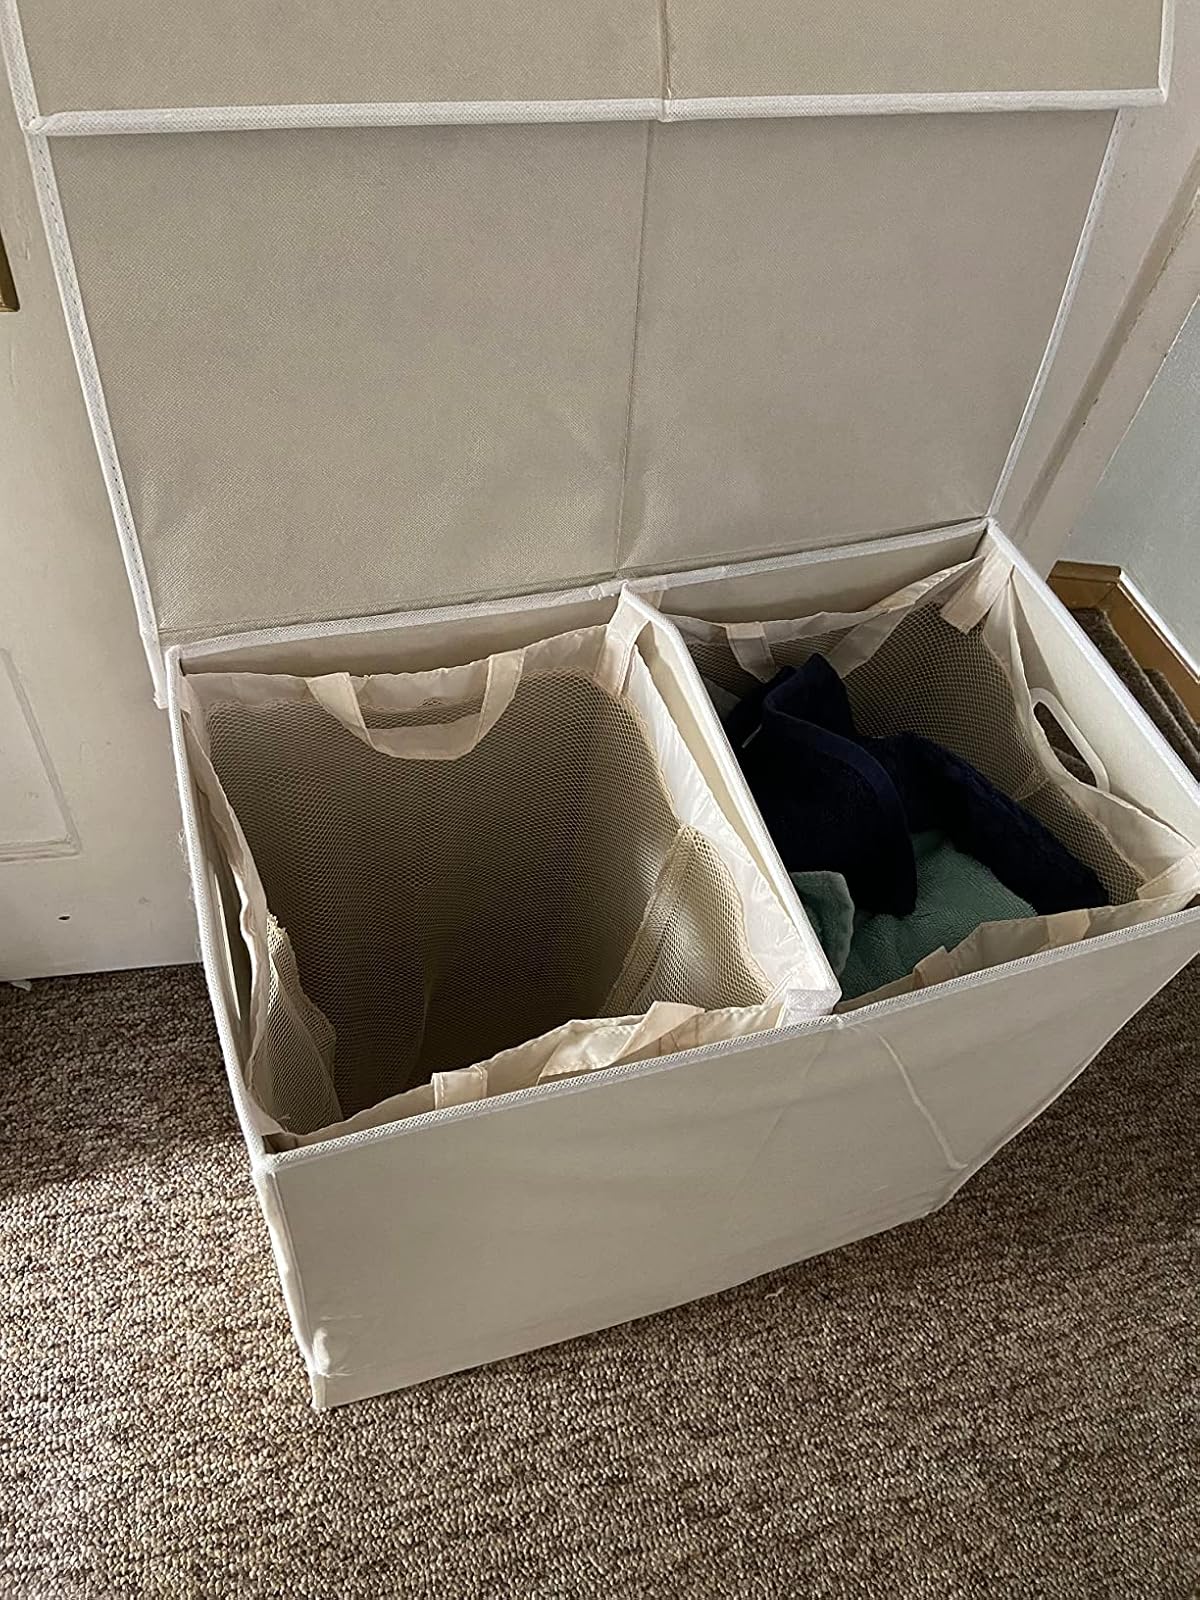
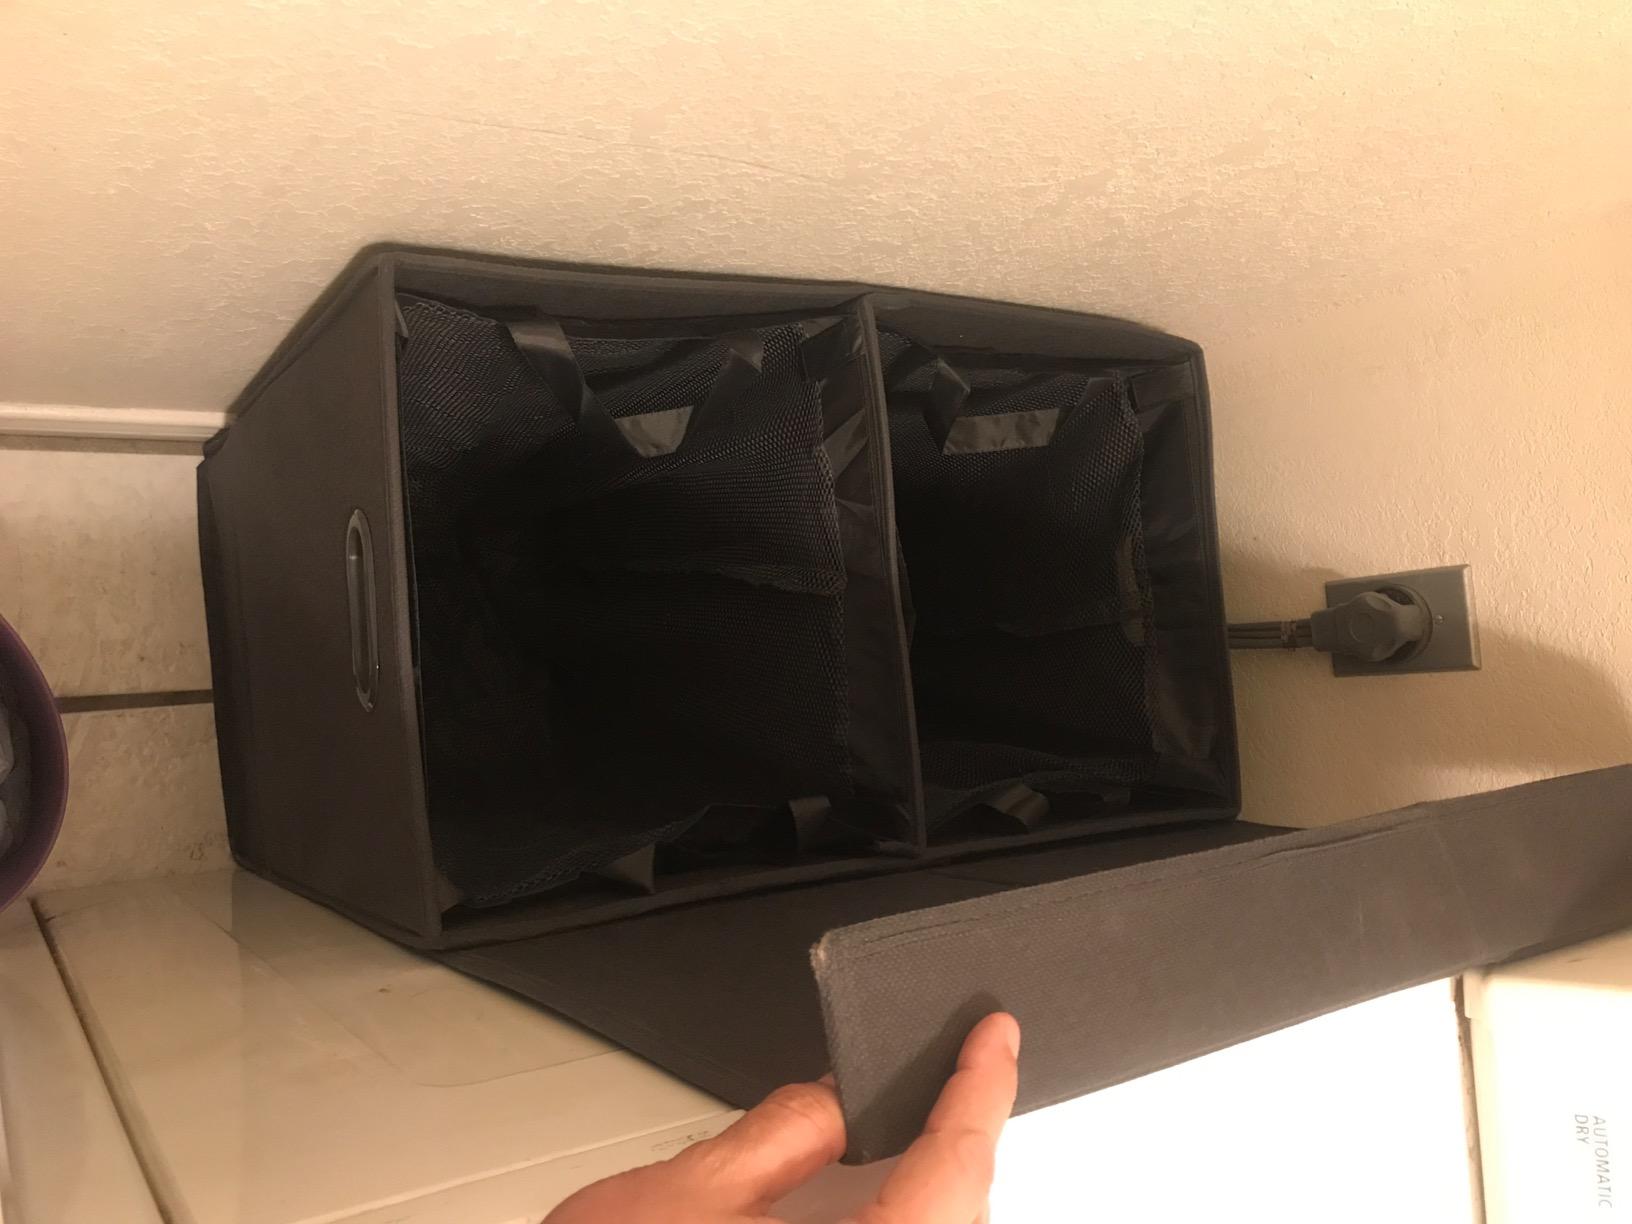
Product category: items_hamper
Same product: no